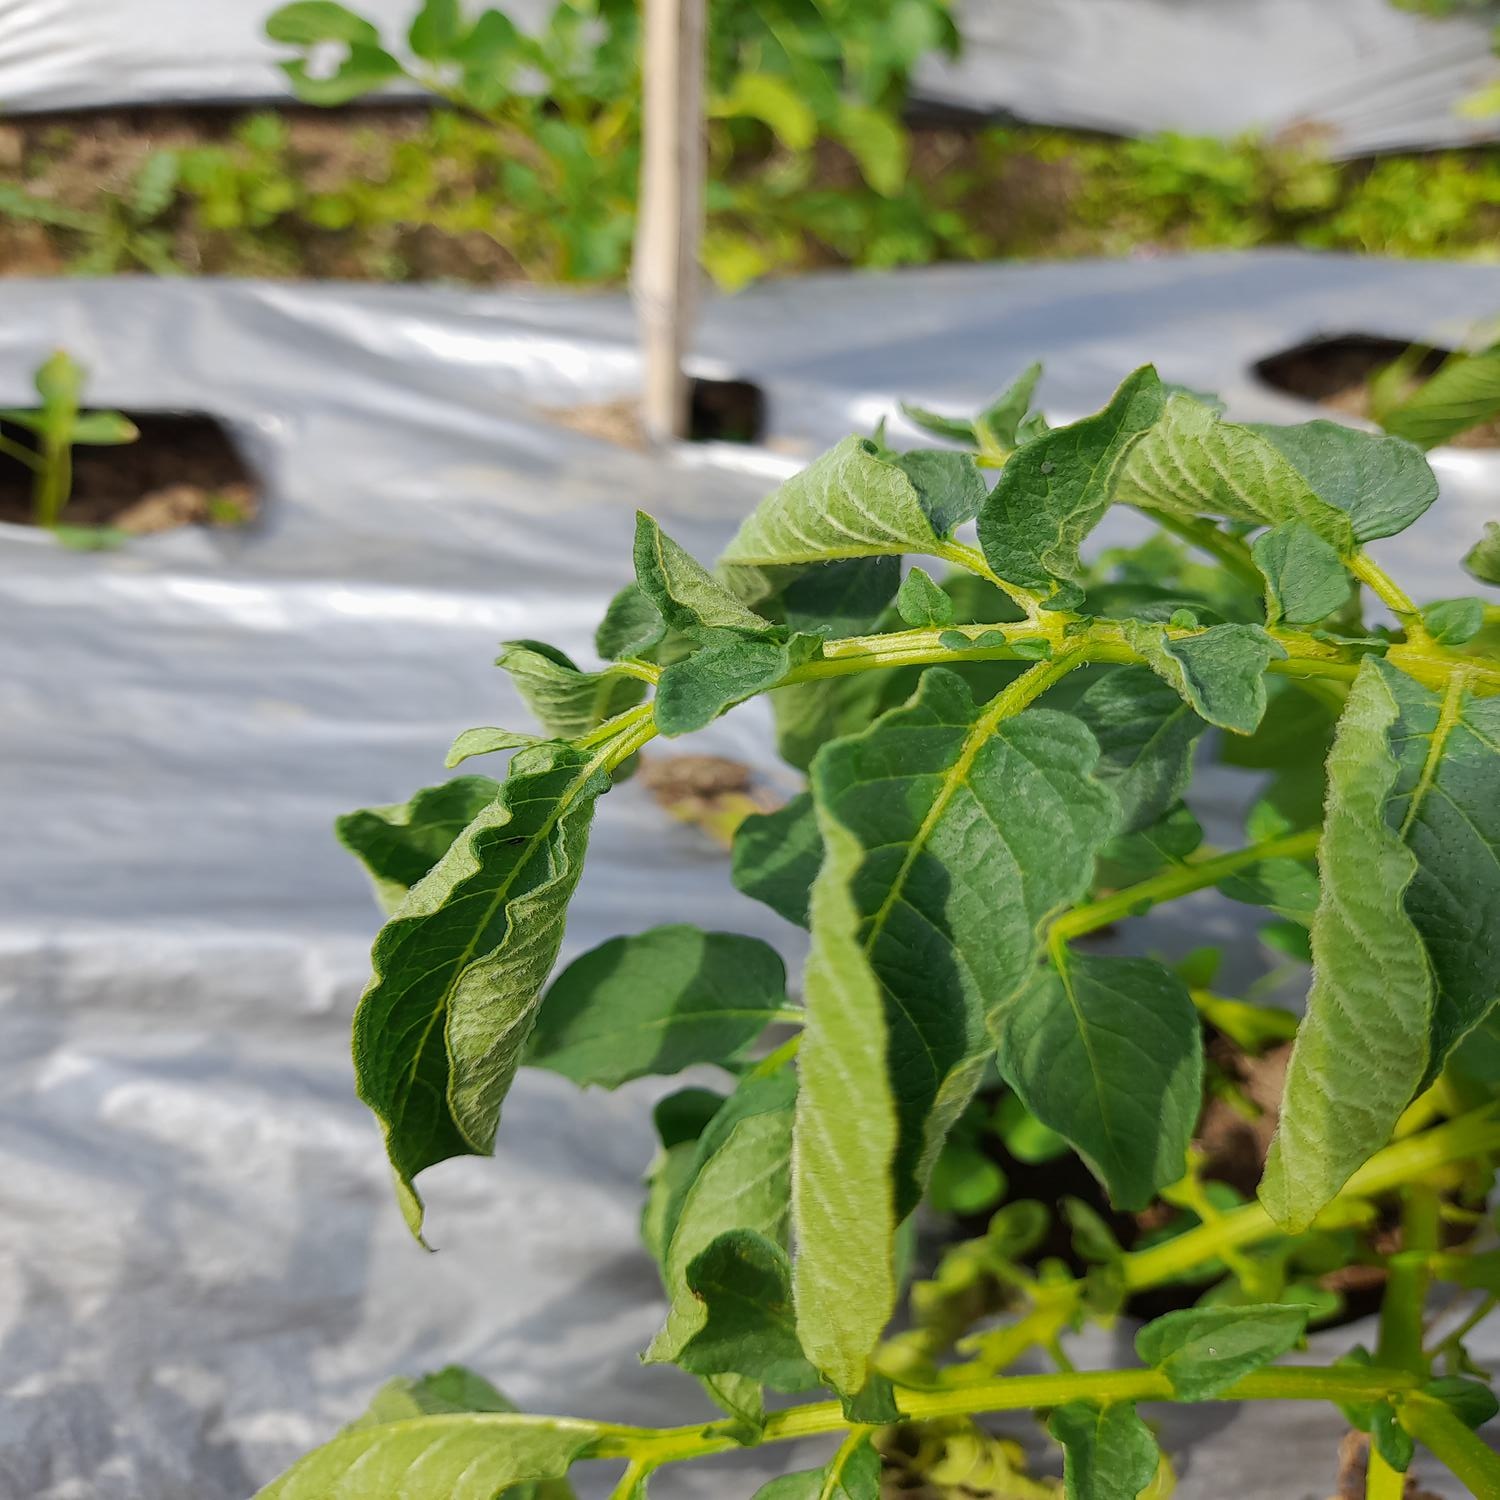
Etiqueta: Pudricion_Parda